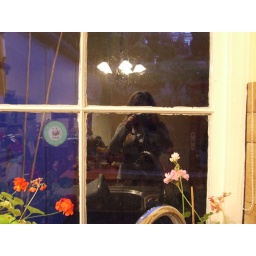
in the kitchen window